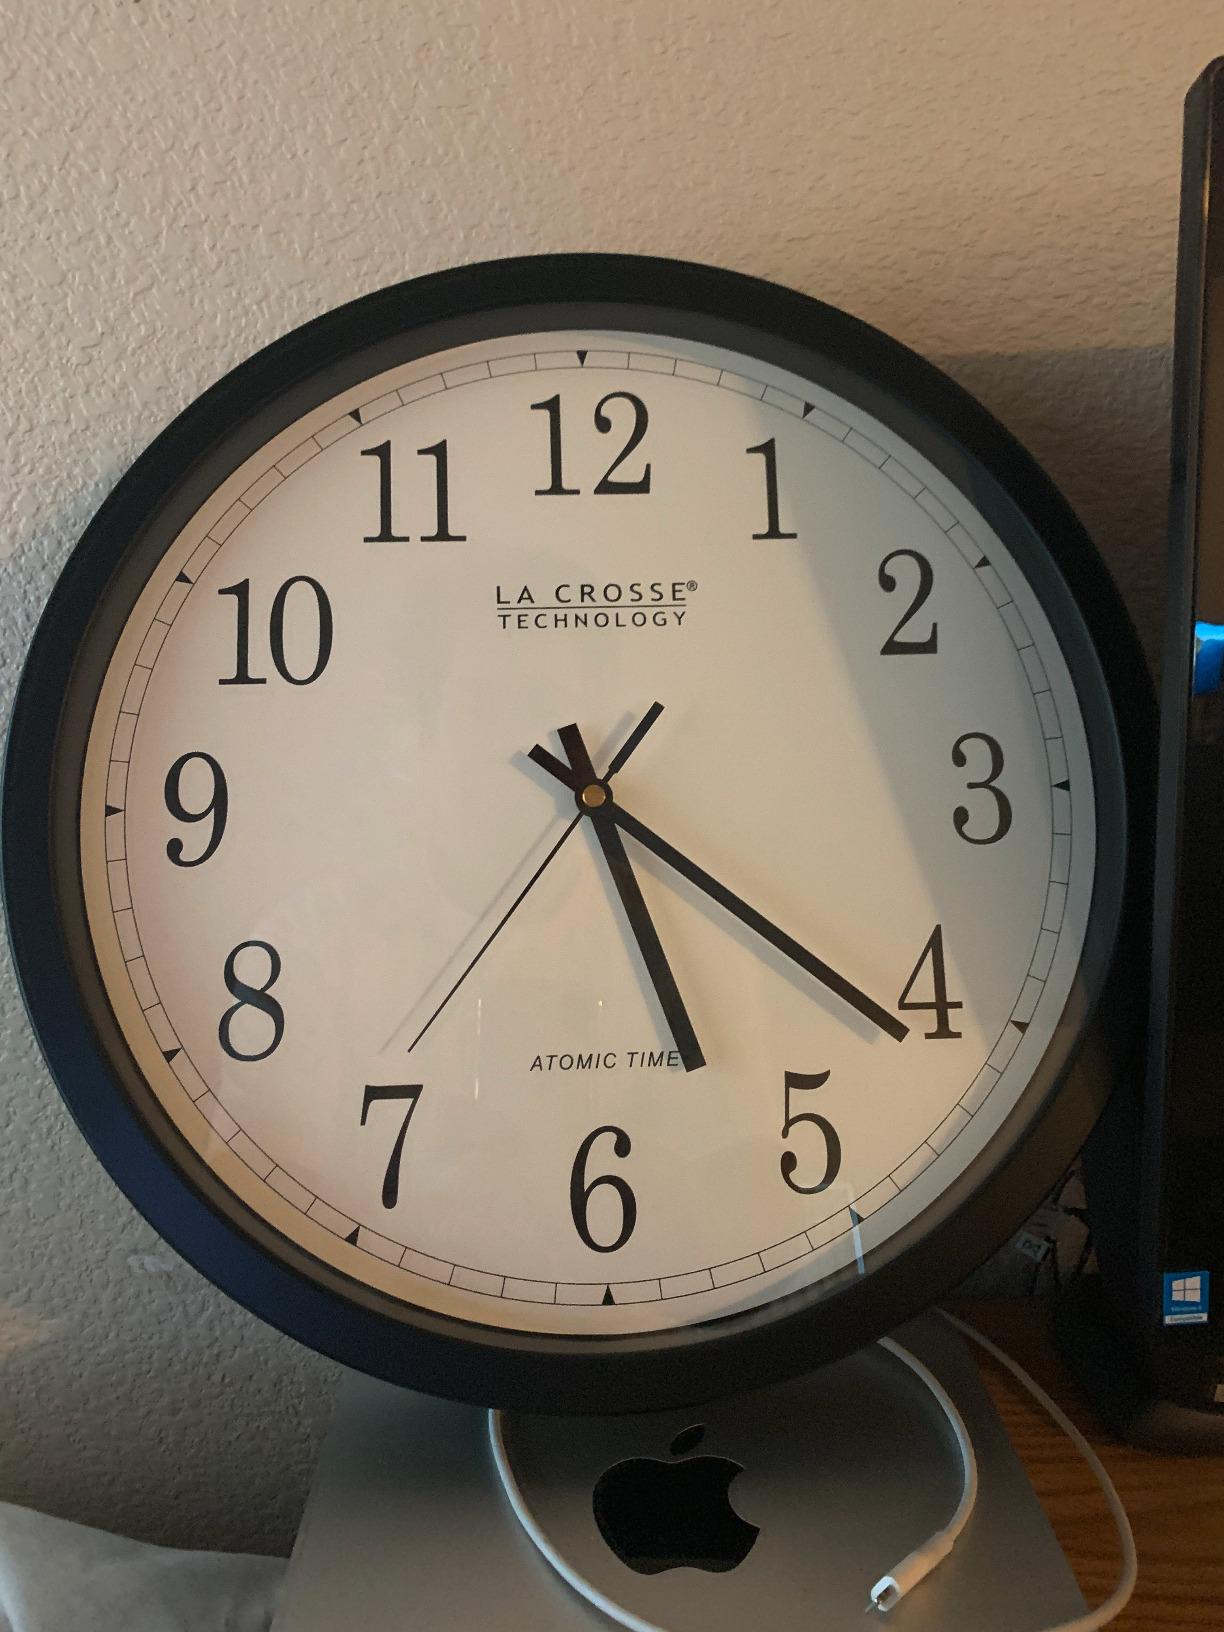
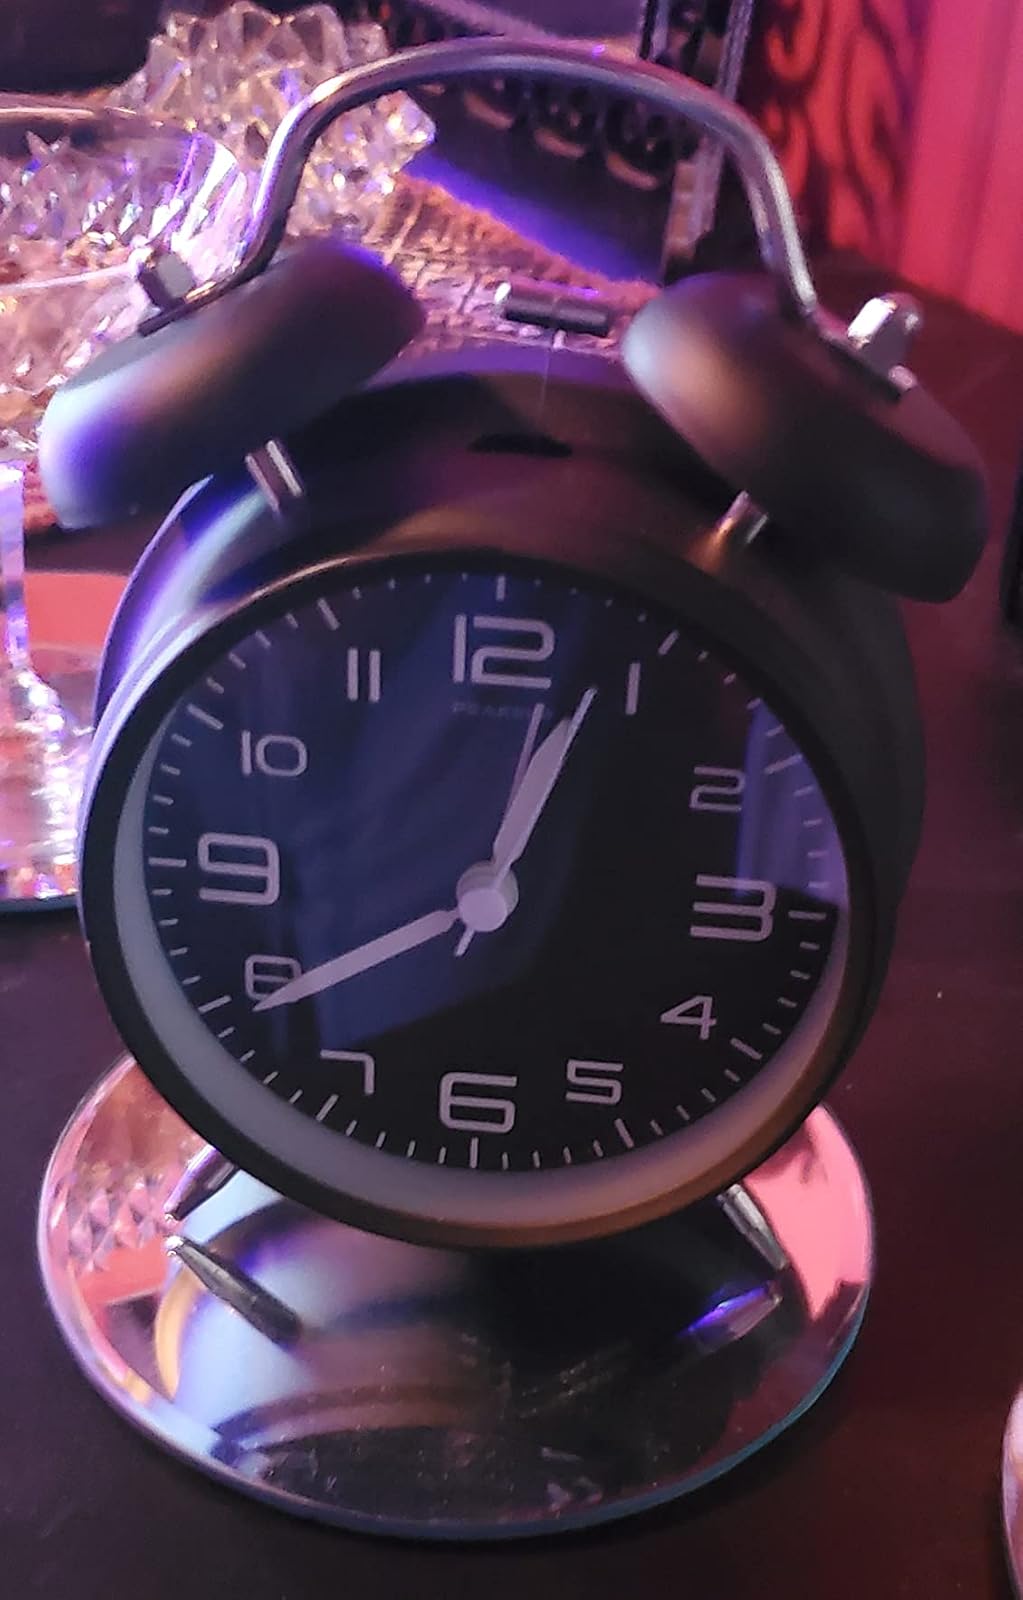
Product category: clock
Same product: no